2007 Venezuelan constitutional referendum

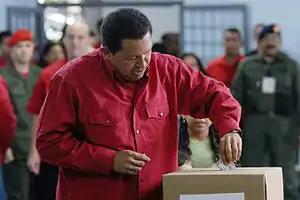
President Chávez voting

A constitutional referendum was held in Venezuela on 2 December 2007 to amend 69 articles of the 1999 Constitution. President Hugo Chávez and supporters claimed the changes were needed to initiate the transformation into a socialist country; opponents claimed the reforms would undermine democracy in the country.